Great Britain at the 2010 Winter Paralympics

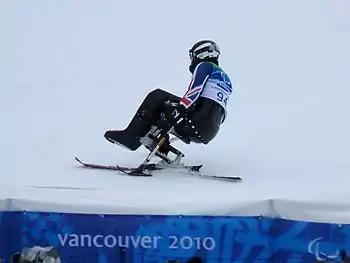
Talan Skeels-Piggins in the first run for the men's slalom (sitting).

Britain's alpine skiing team consisted of four men, Russell Docker, Timothy Farr, Sean Rose and Talan Skeels-Piggins, and three women Jane Sowerby, Anna Turney and Kelly Gallagher, as well as Gallagher's guide, Claire Robb. Docker was competing in his third Winter Paralympics, having previously taken part in Salt Lake City and Turin. The only other British skier with previous Games experience was Rose who had also raced in Turin.